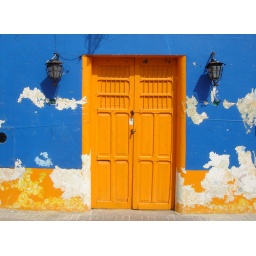
Painted wall and door in Cozumel, Mexico